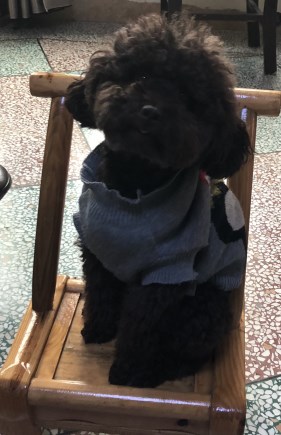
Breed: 7449-n000128-teddy